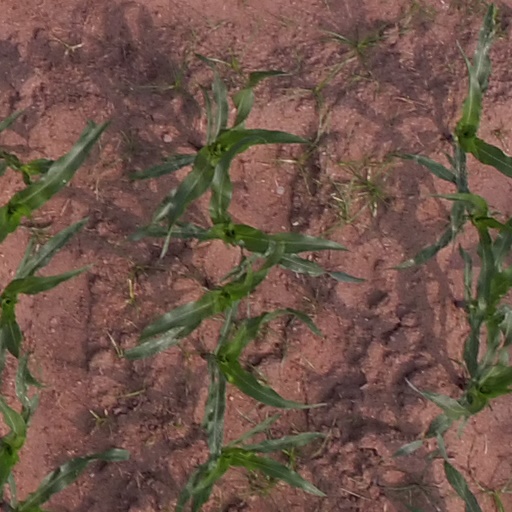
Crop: maize; corn